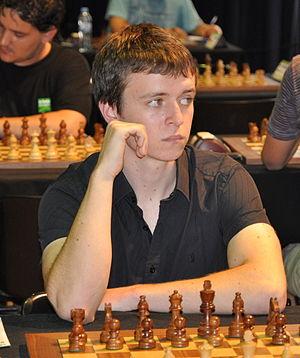
Maxim Rodshtein, né le 19 janvier 1989 à Leningrad, est un grand maître international d'échecs israélien.